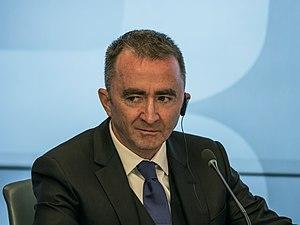
Patrick « Paddy » Lowe, né le 8 avril 1962, est un ingénieur britannique. Il est, de juin 2013 à janvier 2017, directeur technique exécutif de l'écurie de Formule 1 Mercedes Grand Prix.